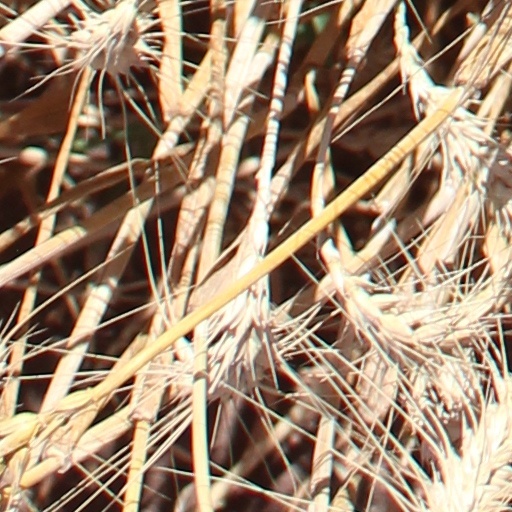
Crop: wheat